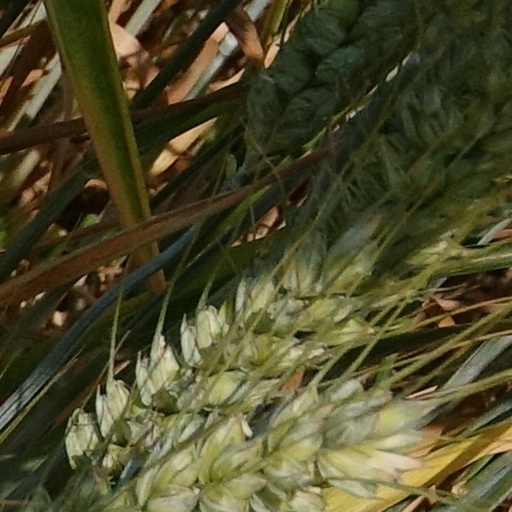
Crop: wheat